Lungotevere delle Navi

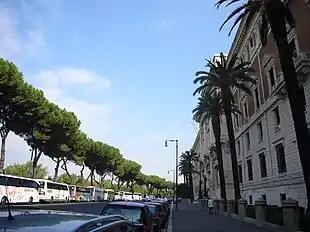
Palazzo Marina and the lungotevere

Lungotevere delle Navi is the stretch of lungotevere linking Ponte Giacomo Matteotti to Piazzale delle Belle Arti in Rome, in the Flaminio district.